Lunar Gateway

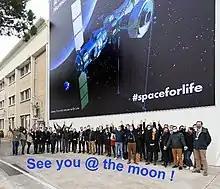
Thales Alenia Space Gateway manufacturing team in front of their factories in Cannes, France

The European System Providing Refueling, Infrastructure and Telecommunications (ESPRIT) service module will provide additional xenon and hydrazine capacity, additional communications equipment, and an airlock for science packages. It will have a mass of approximately , and a length of . ESA has awarded two parallel design studies, one mostly led by Airbus in partnership with Comex and OHB and one led by Thales Alenia Space. The construction of the module was approved in November 2019. On 14 October 2020, Thales Alenia Space announced that they had been selected by the European Space Agency (ESA) to build the ESPRIT module. In early 2021, Thales Alenia Space announced effective contract signature. The ESPRIT module will consist of two parts. The first part, called Lunar Link (formerly known as Halo Lunar Communication System – HLCS), will provide the communications for the mini-station Gateway. It will launch in 2027 pre-attached to the HALO module, for which Thales has separately been awarded a contract by NASA to construct its hull and micrometeoroid protection. The second part, called Lunar View (formerly known as ESPRIT Refueling Module – ERM), will contain the pressurized fuel tanks, docking ports and small-windowed habitation corridor and launch in 2029.